Bruce E. MacDonald

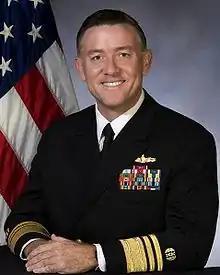
Vice Admiral Bruce E. MacDonald

Bruce Edward MacDonald (born 1955) is a retired United States Navy vice admiral who last served as the 40th Judge Advocate General of the Navy from July 2006 to August 2009. Prior to that, MacDonald served as Deputy Judge Advocate General of the Navy from November 2004 to July 2006.